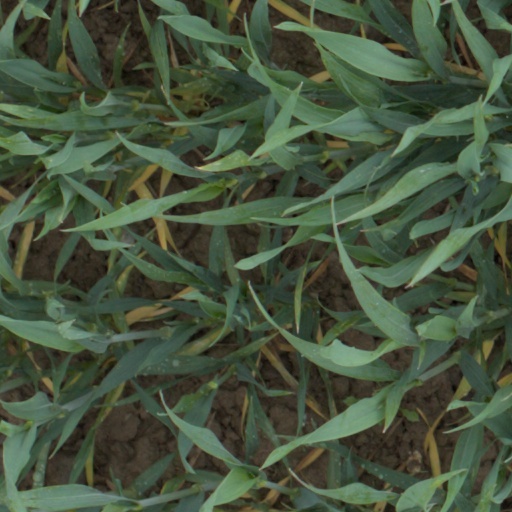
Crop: wheat